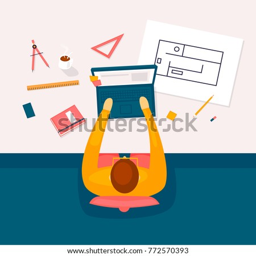
architect works at the computer , workplace , top view .